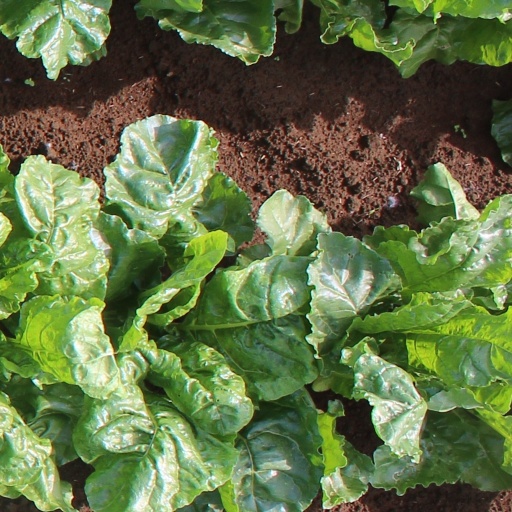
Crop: sugar beet